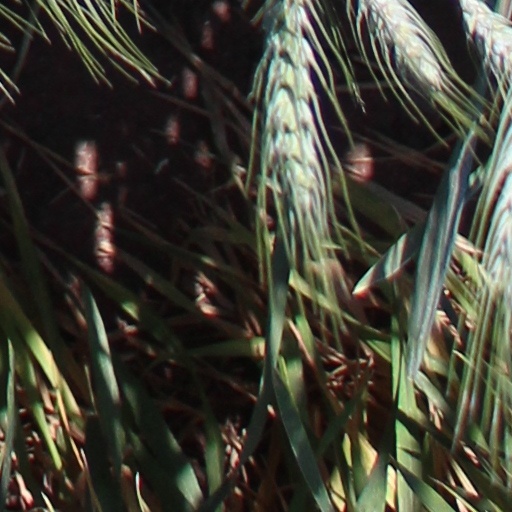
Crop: wheat